Ratan Aulakh

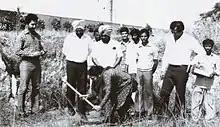

Gurratan Singh Aulakh, known professionally as Ratan Aulakh (Punjabi: ਰਤਨ ਔਲਖ ; Hindi: रतन औलख) (born 23 September 1953) is an Indian film and television actor, director, writer, producer and sports promoter.